Philadelphia International Airport

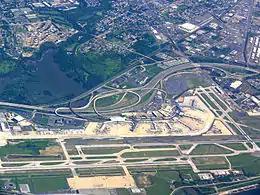
An aerial view of the airport in June 2007

Starting in 1925, the Pennsylvania National Guard used the present airport site (known as Hog Island) as a training airfield. The site was dedicated as the "Philadelphia Municipal Airport" by Charles Lindbergh in 1927, but it had no proper terminal building until 1940; airlines used Camden Central Airport in nearby Pennsauken Township, New Jersey. Once Philadelphia's terminal was completed (on the east side of the field) American, Eastern, TWA, and United moved their operations here.